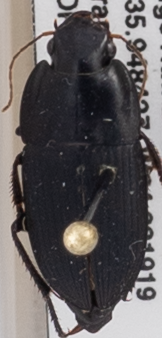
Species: Anisodactylus merula
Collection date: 2018-07-05
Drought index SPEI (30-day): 0.538
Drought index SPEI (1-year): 0.39
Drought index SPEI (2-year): -0.03